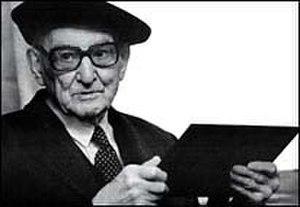
Bernardo Estornes Lasa, né le 11 mai 1907 à Izaba et mort le 10 août 1999 à Saint-Sébastien, est un écrivain, poète et académicien basque espagnol de langue basque et espagnole.